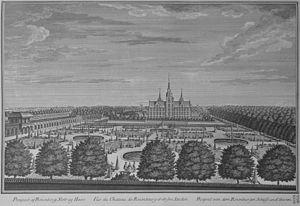
Vue du Chateau de Rosenbourg et de son Jardin.